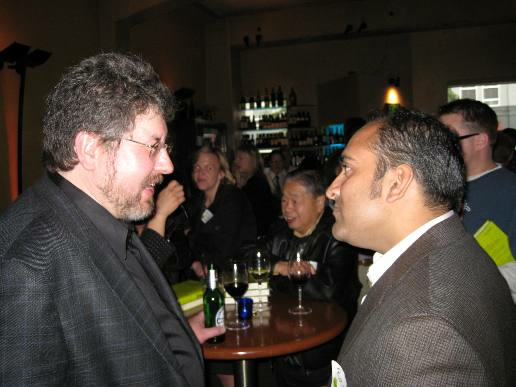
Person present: Yes